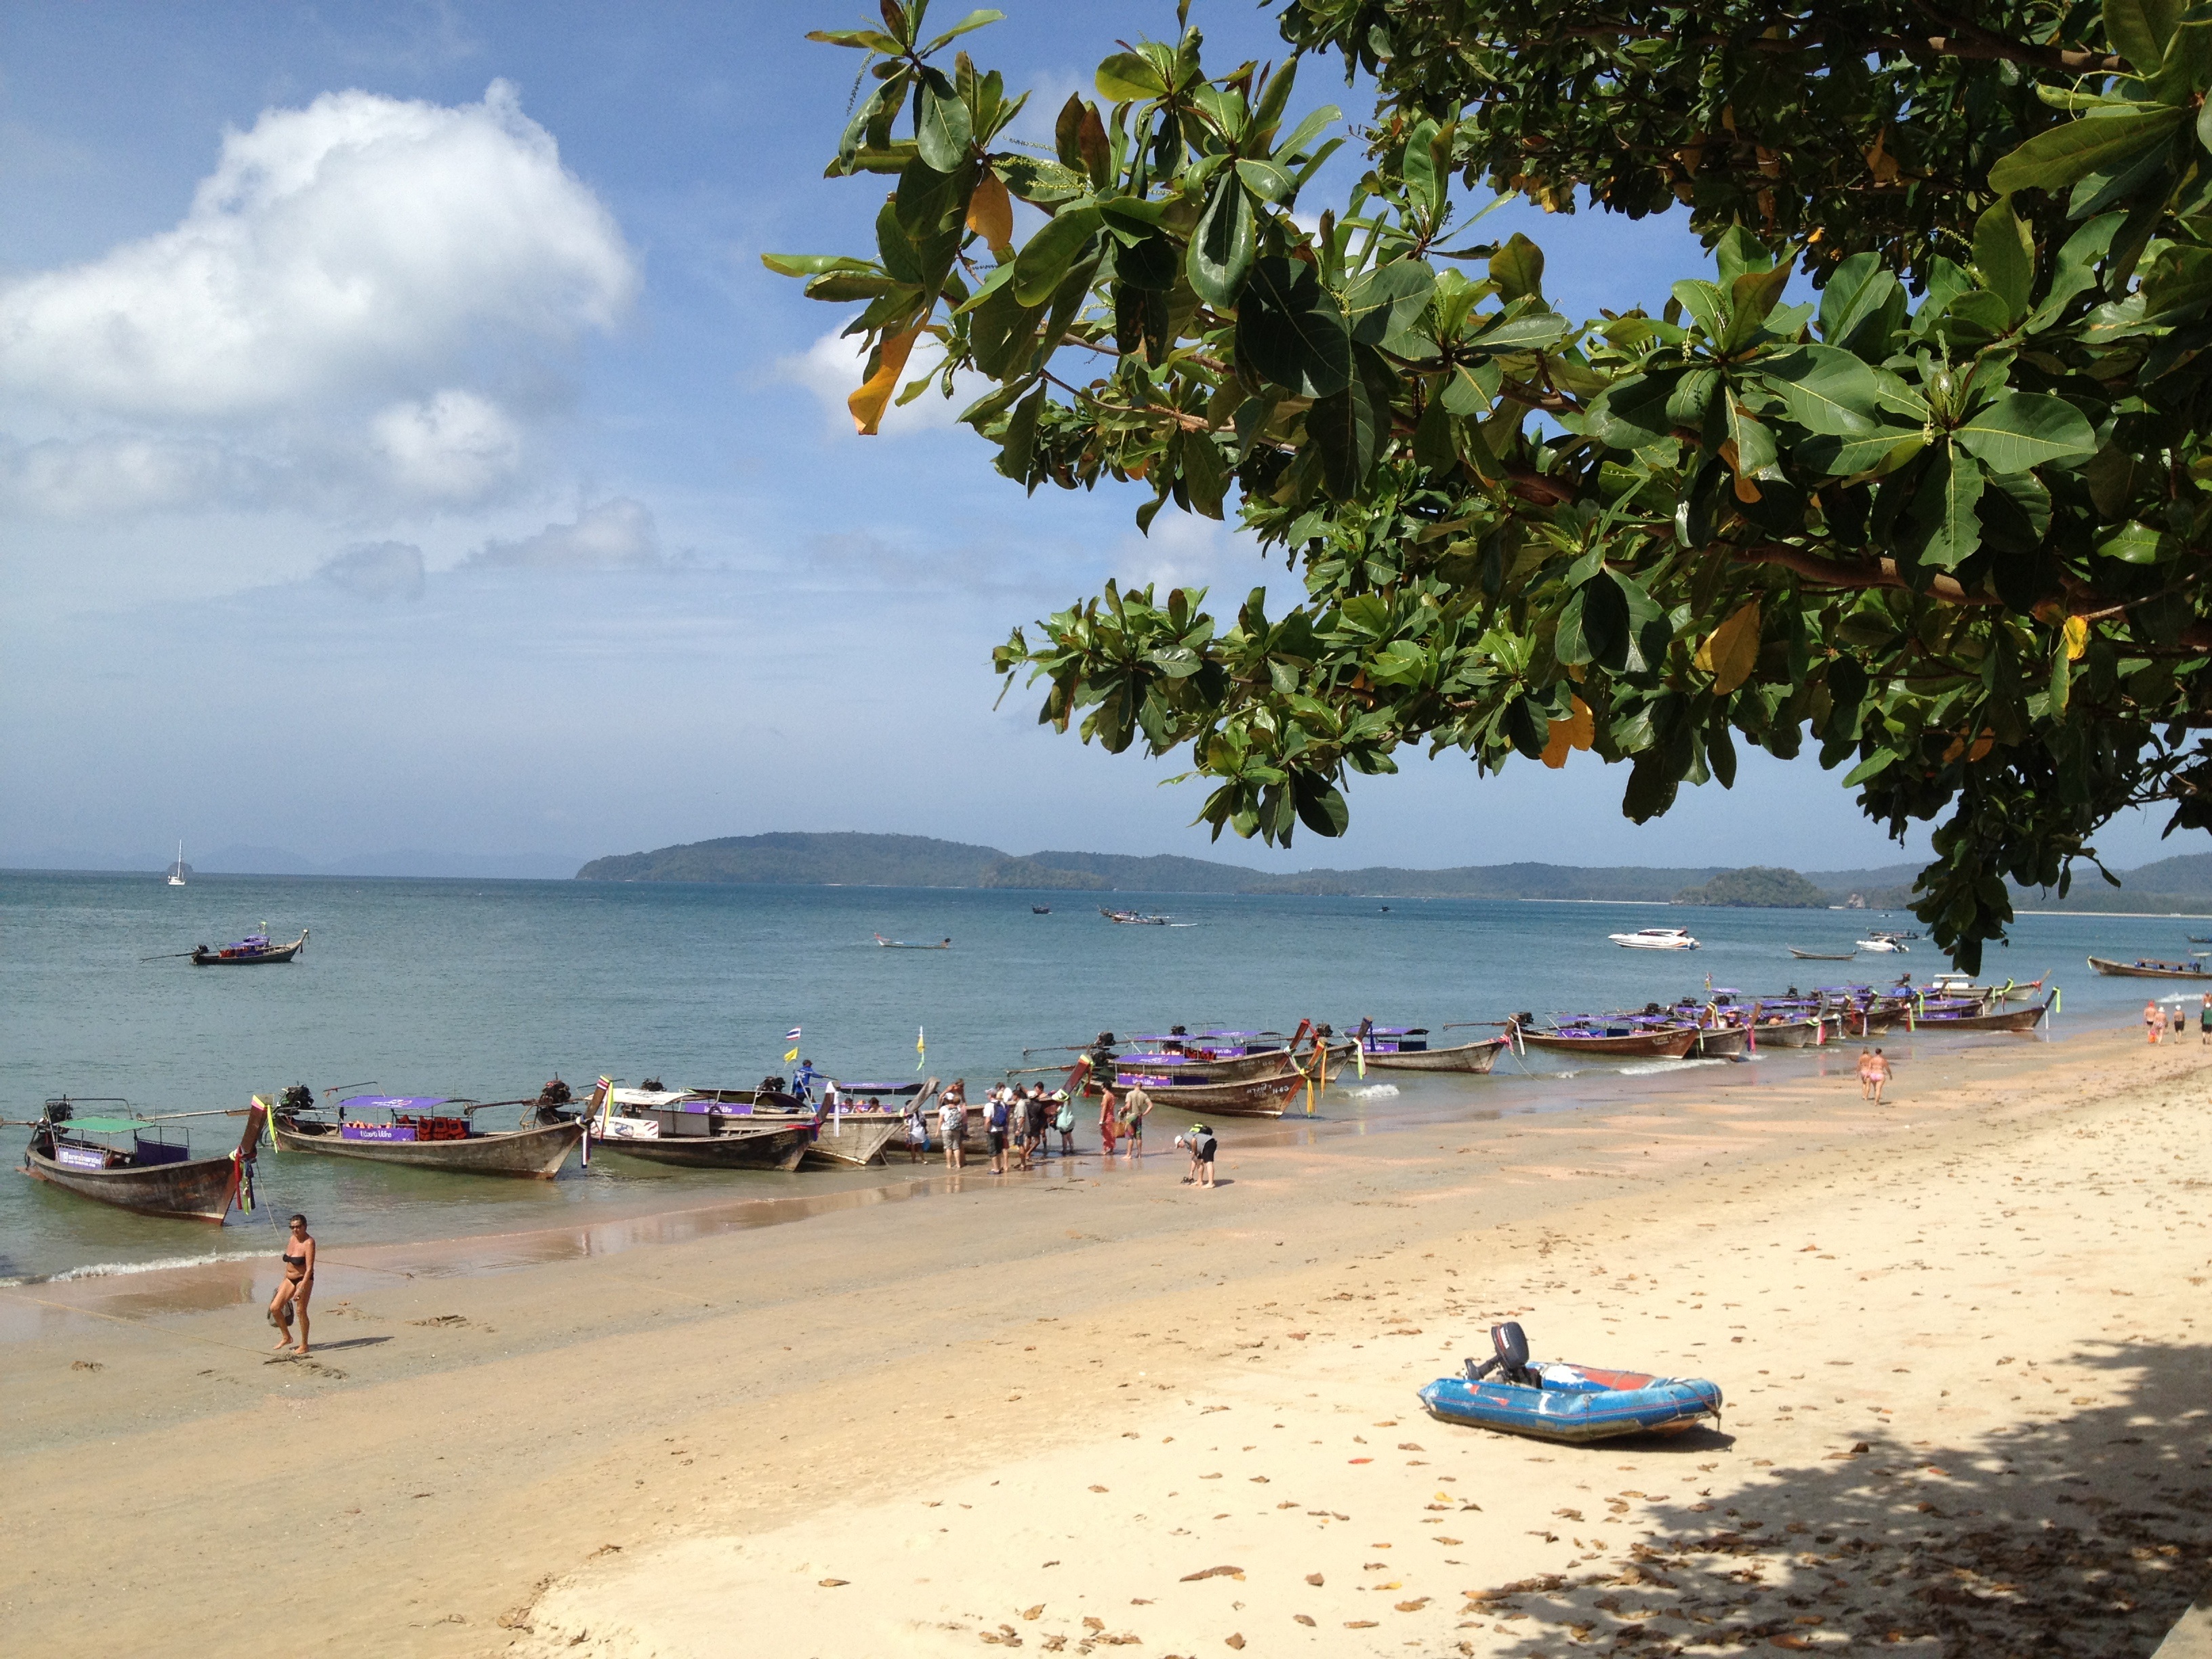
beach, sea, coast, water, nature, sand, ocean, sun, shore, summer, vacation, bay, romance, thailand, body of water, caribbean, tropics, cape